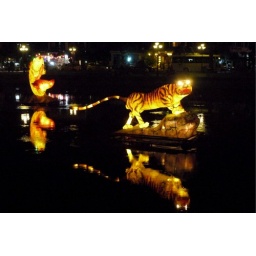
A tiger lantern on the My Son river in Hoi An, Vietnam